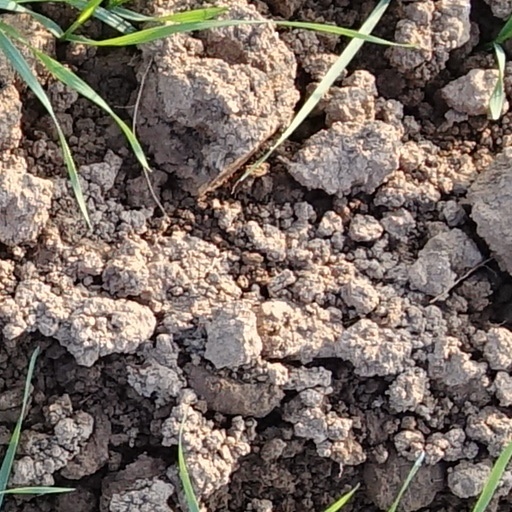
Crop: wheat